Tennessee State Route 28

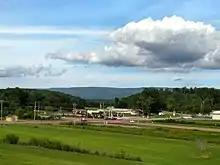
View looking east across the intersection of Tennessee State Route 28 and Tennessee State Route 283 in Whitwell. The Cumberland Plateau's Walden Ridge section is in the distant background.

SR 28 begins just south of Jasper at an interchange with I-24/SR 27 (Exit 155) in Marion County. It then goes north as a 4-lane divided highway to have an interchange with US 41/US 64/US 72/SR 2, where it becomes concurrent with US 41, in Jasper before bypassing downtown to the east and continuing north and narrowing to a 2-lane. Between both of the aforementioned interchanges, SR 28 has an unsigned concurrency with SR 27. The highway then has an intersection with unsigned SR 150, where US 41 splits off, before leaving Jasper and continuing north. It then travels up the Sequatchie Valley, parallel to the Sequatchie River, and passes through Sequatchie, where it crosses the Little Sequatchie River, before entering Whitwell at an intersection with SR 283. It then has an intersection with SR 108 before going through downtown and leaving Whitwell to go down a long, narrow valley full of farmland. SR 28 then crosses into Sequatchie County.